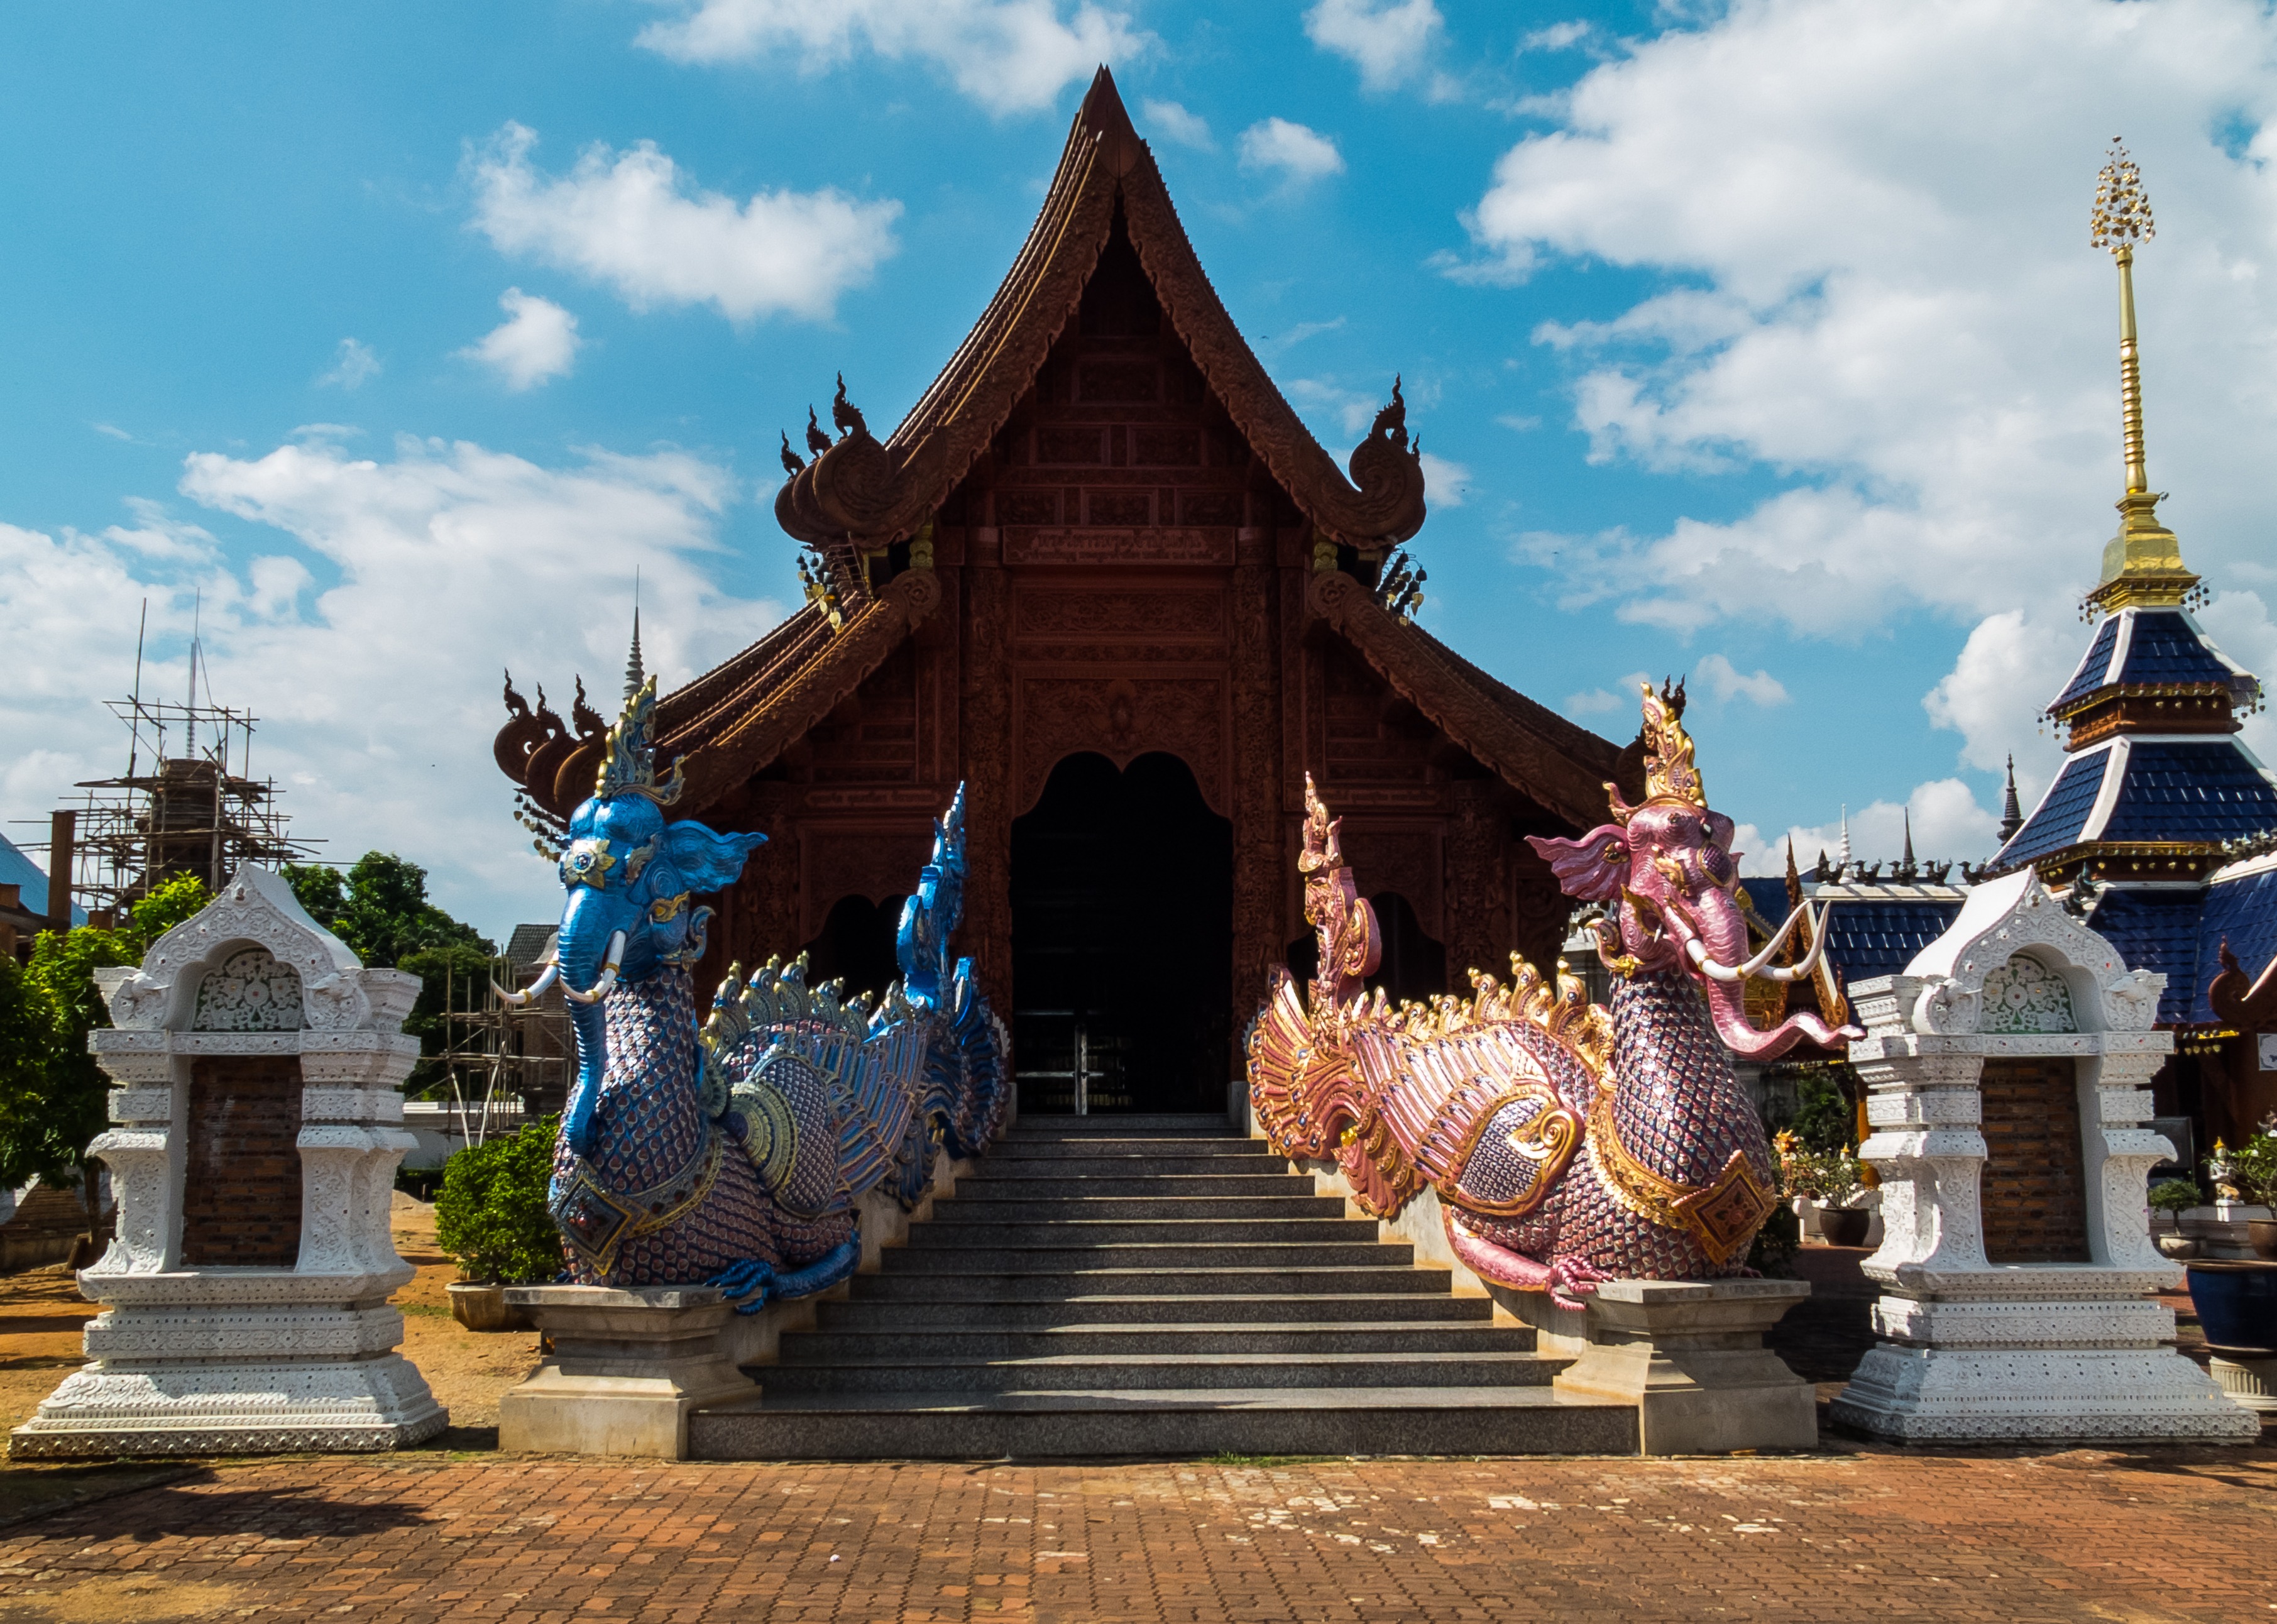
building, palace, travel, landmark, tourism, place of worship, temple, shrine, pagoda, wat, temple complex, hindu temple, north thailand